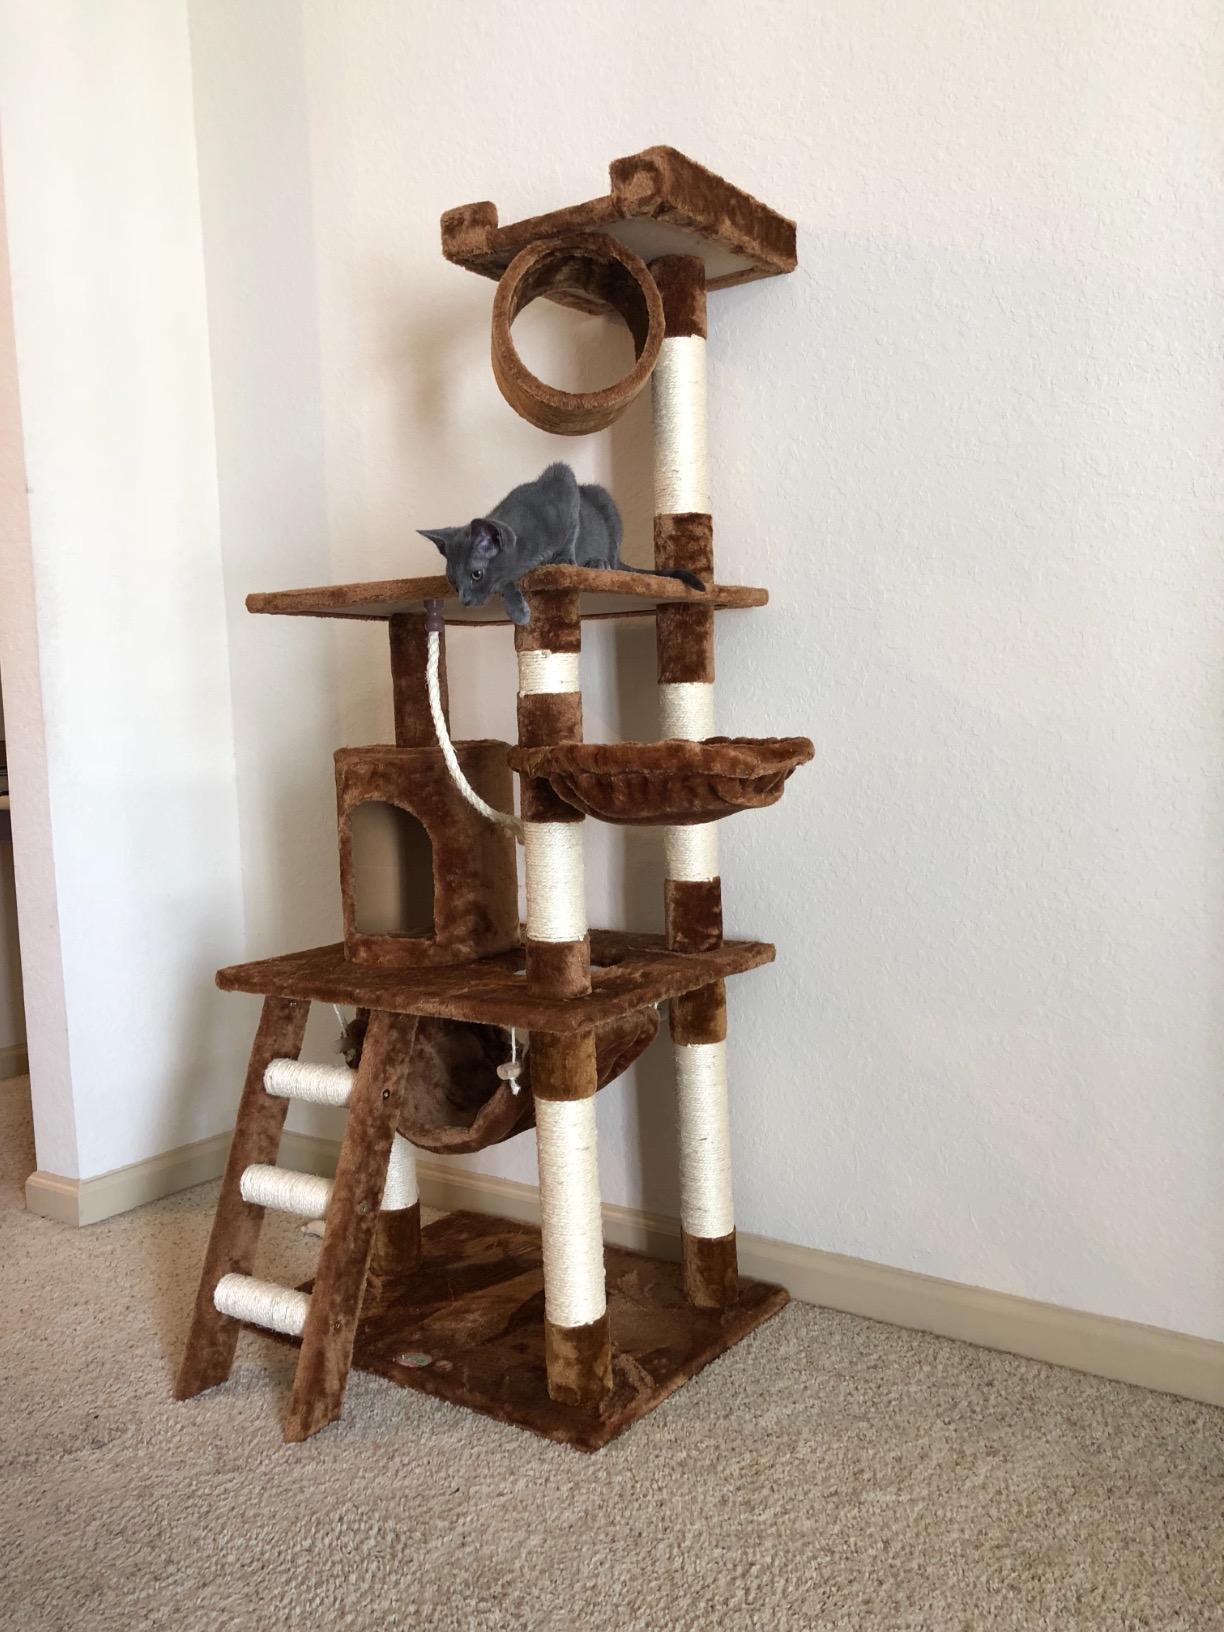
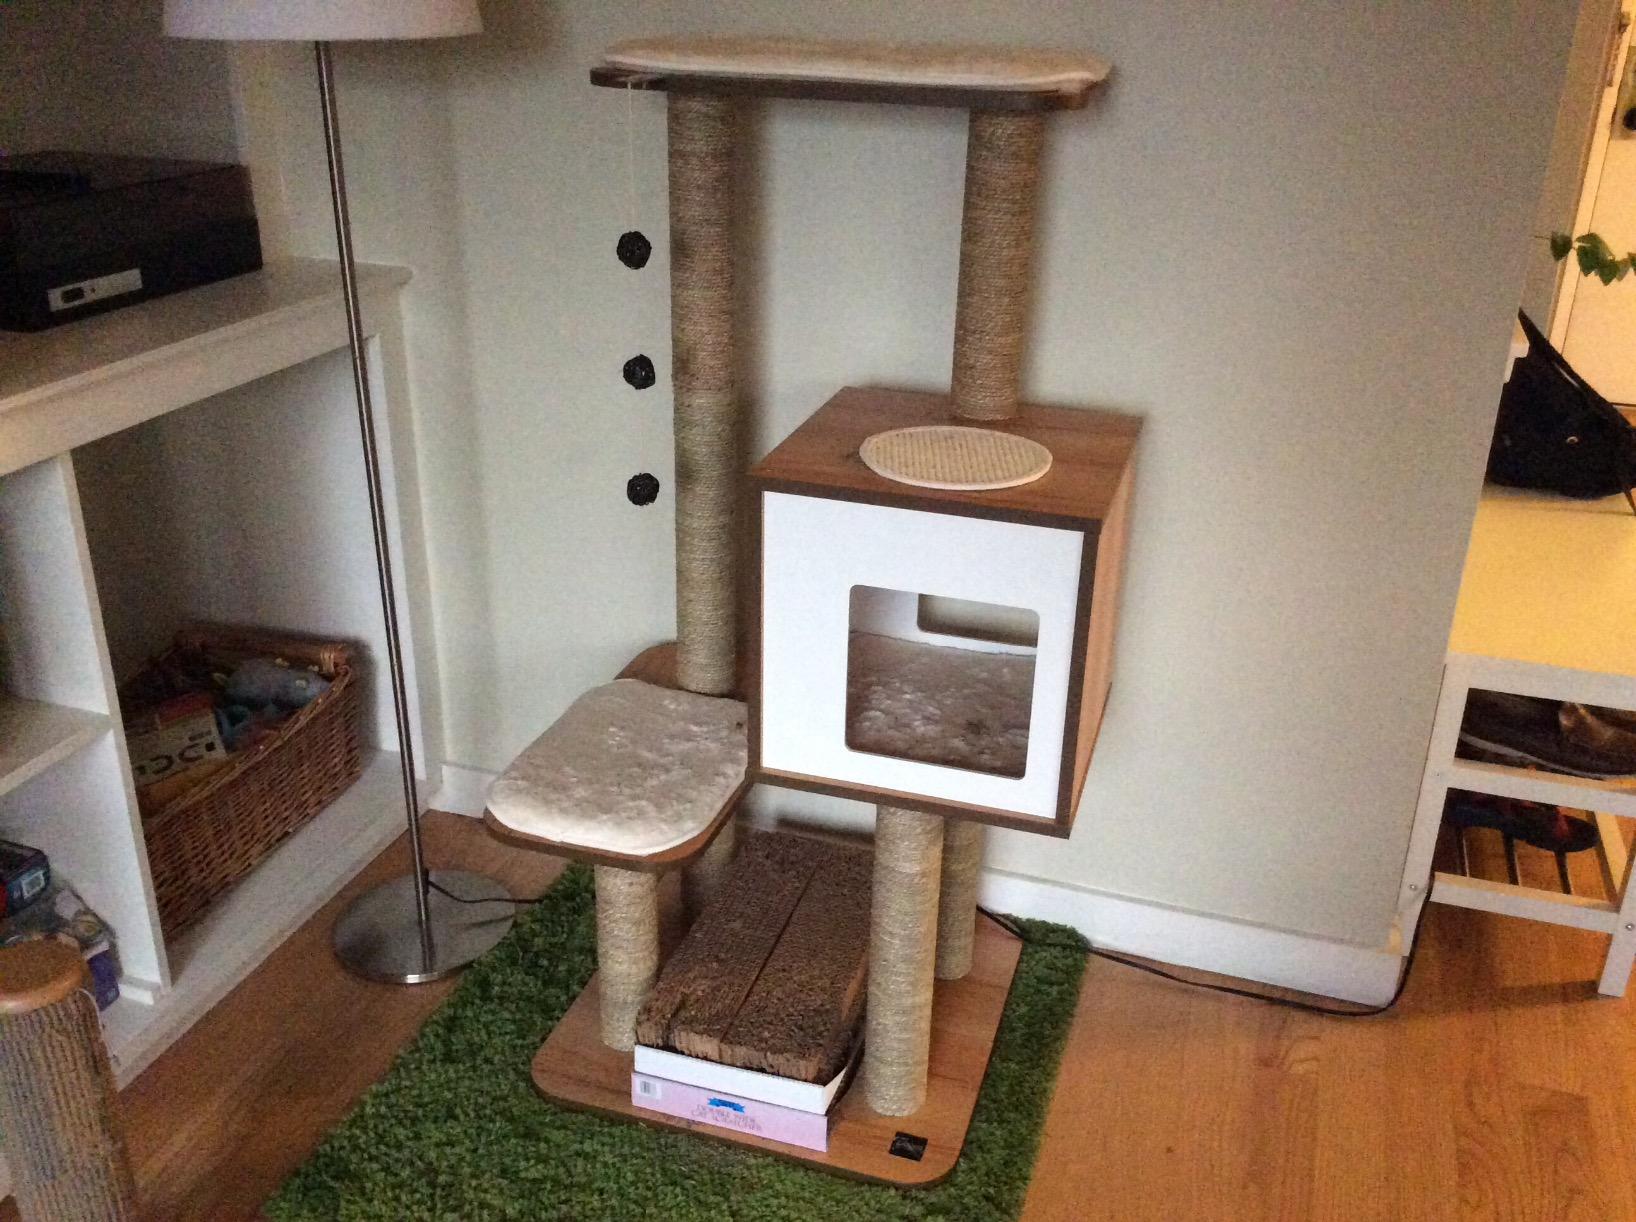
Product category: items_cat tree
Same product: no